LGBTQ history in California

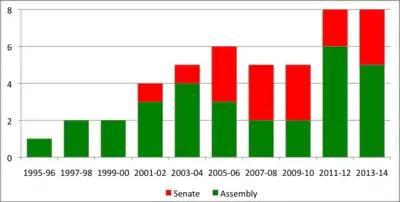
Number of openly LGBT California state legislators by session

In 2000, the state passed Proposition 22, which restricted state recognition of marriage to opposite-sex couples. In June 2002 the California Legislative LGBT Caucus was founded; it is an American political organization composed of openly lesbian, gay, bisexual and transgender members of the California State Legislature. This group is contrasted to other LGBT Equality Caucuses in that the California caucus consists entirely of LGBT legislators while other LGBT Equality Caucuses consist of all orientations. Both, however, promote the promulgation of LGBT-affirming laws within the legislature.